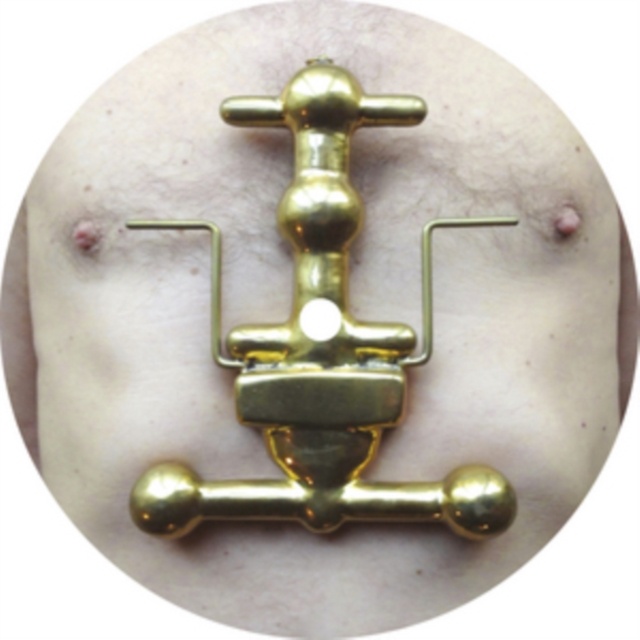
EL CUARTO EP | 12IN VINYL
Additional information will be provided once available. Please don't hesitate to reach out with any questions regarding this product!
Brand: BATONGO
Category: Arts & Entertainment > Hobbies & Creative Arts > Musical Instrument & Orchestra Accessories > Percussion Accessories > Hand Percussion Accessories